Handcrafts and folk art in Michoacán

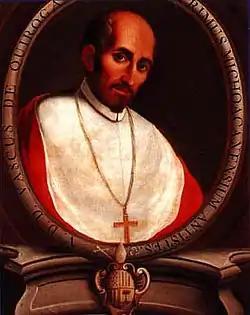
Vasco de Quiroga

After the Spanish conquest, new techniques and some new products were introduced to indigenous artisans. However, it was the efforts of Vasco de Quiroga, the first bishop of Michoacán that are responsible for most of the state's modern artisan practices.